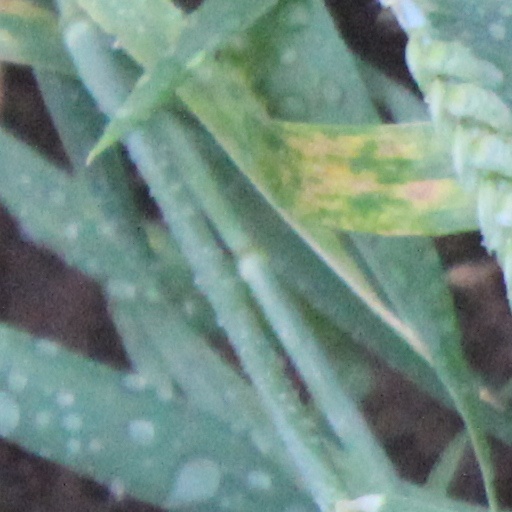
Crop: wheat